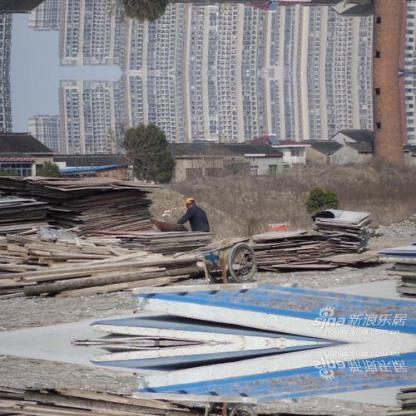
Objects in the image:
label: helmet